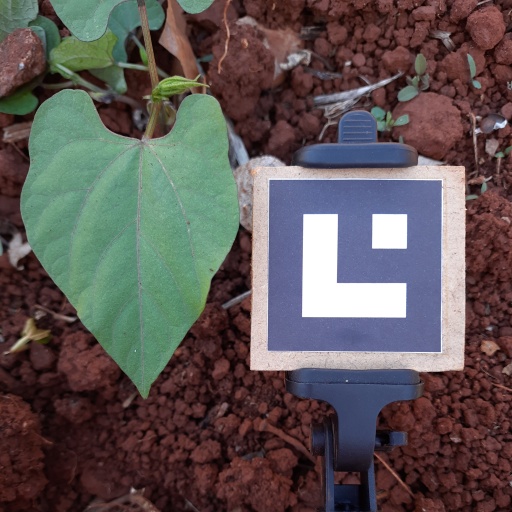
Observations: flat surface, no eating holes, under shade